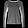
Label: Pullover